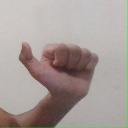
अक्षर: त